Causes of the French Revolution

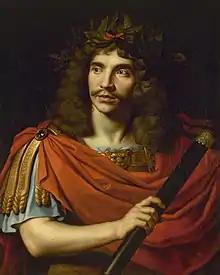

Throughout the early modern period a class of wealthy middlemen who connected producers emerged: the bourgeoisie. These bourgeoisie played a fundamental role in the French economy, accounting for 39.1% of national income despite only accounting for 7.7% of the population. Under the Ancien Régime they were part of the Third Estate, as they were neither clergymen (the First Estate) nor nobles (the Second Estate). Given their powerful economic position, and their aspirations on a class-wide level, the bourgeois wanted to ascend through the social hierarchy, formalised in the Estate system. This is reflected by cahiers submitted by members of the Third Estate in March to April 1789: those of Carcassonne demanded that Louis ""assure to the third estate the influence to which it is entitled in view of...its contribution to the public treasury"". This desire for higher social position resulted in high levels of bourgeois entry into the Second Estate throughout the seventeenth and eighteenth centuries. This was enabled by several factors. The poverty of many noble families meant that they married bourgeois families; the nobles gained bourgeois wealth, while the bourgeoisie gained noble status. Moreover, corruption was rife, with many bourgeoisie simply attaching the noble particle 'de' to their name or assuming nonexistent titles. Investigations into this behaviour were stopped in 1727. Furthermore, many governmental offices and positions were sold to raise cash. The bourgeoisie bought these positions and hence were ennobled; by 1765, six thousand families had gained nobility through this method. Such entryism resulted in significant social tension as the nobles were angered that these bourgeoisie were entering their ranks (despite often having been bourgeois themselves one or two generations previously) while the bourgeoisie were angered that the nobles were trying to prevent them ascending and being disdainful when they did ascend. As such, there was significant social tension between the dominant classes at the time of the French Revolution.